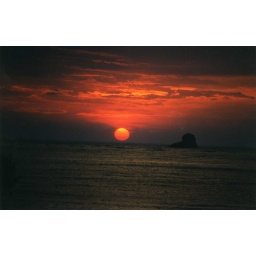
And the water of the Mediterranean Sea will be brilliant and blue in some hours...